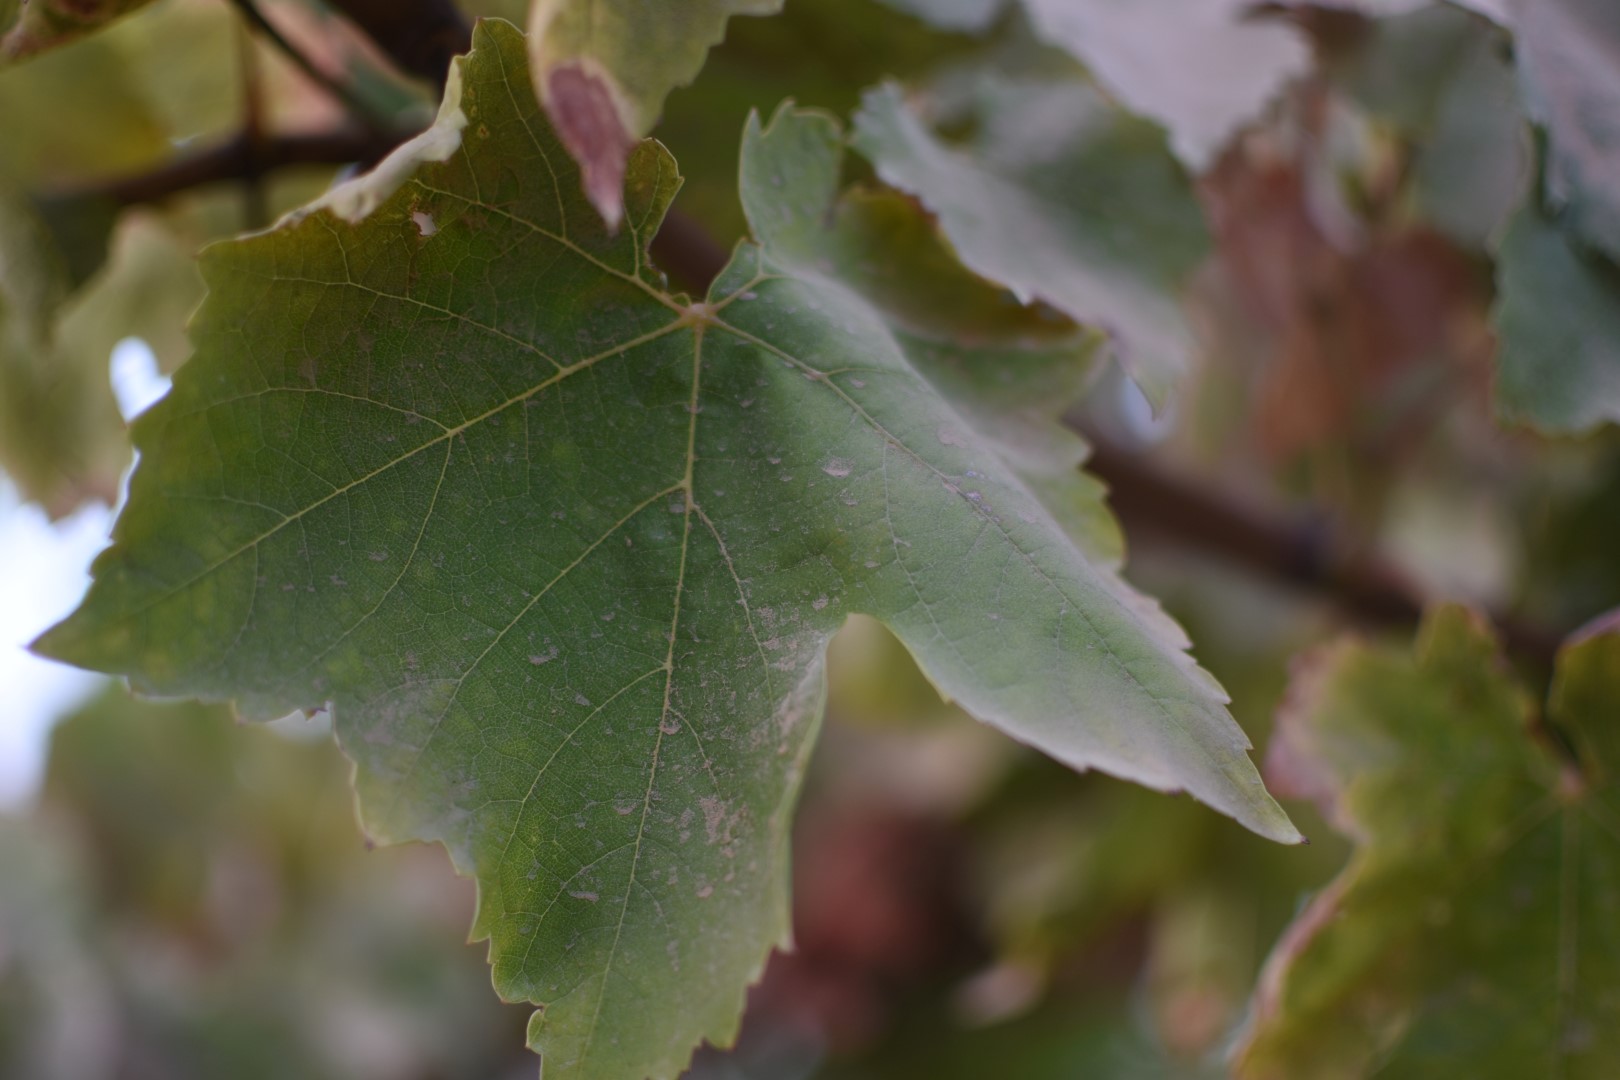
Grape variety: Thompson Seedless